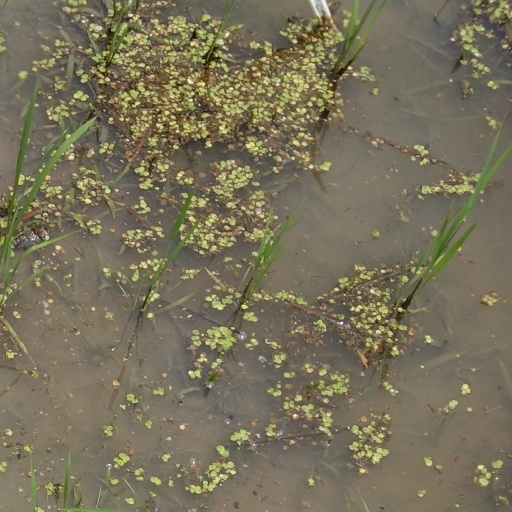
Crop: rice